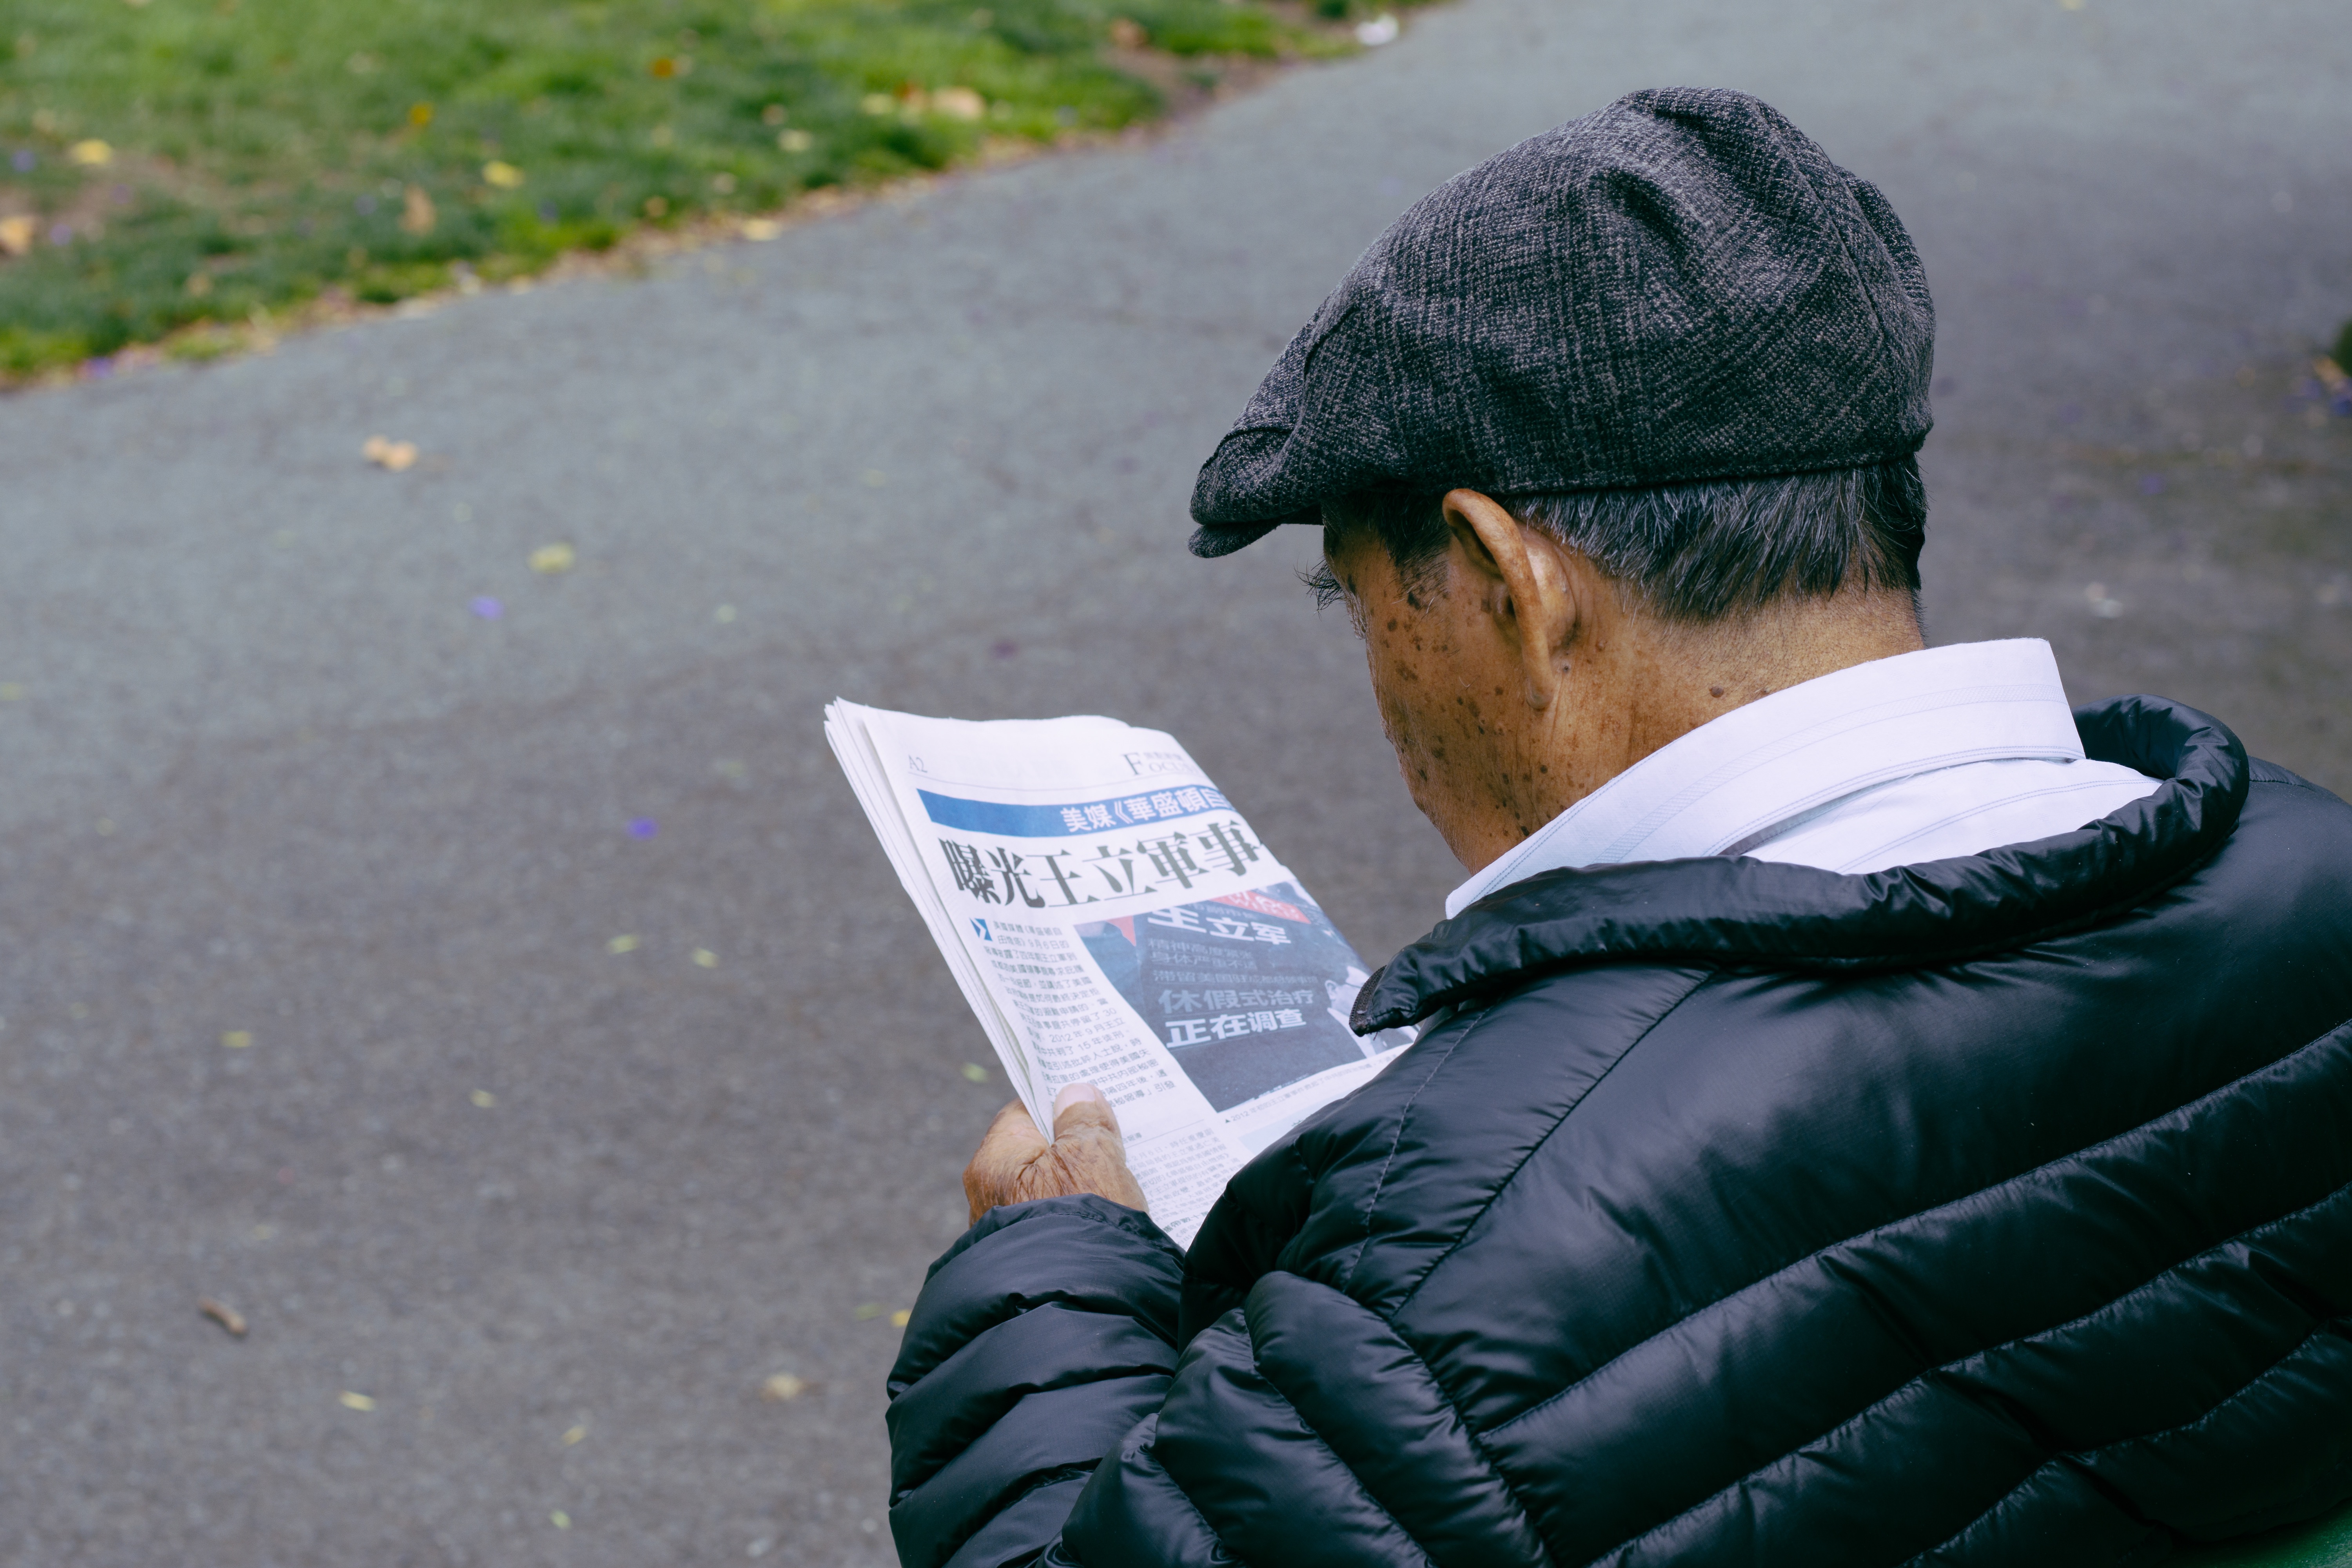
man, person, reading, newspaper, photograph, senior, news, interaction, human positions, human action